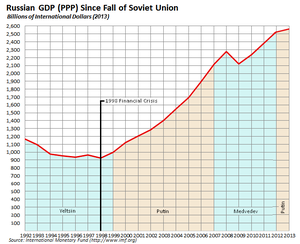
Vladimir Vladimirovitch Poutine, né le 7 octobre 1952 à Léningrad, est un homme d'État russe. Depuis 1999, il est la figure centrale de l’exécutif, alternativement comme président du gouvernement et président de la fédération de Russie.